Women in China

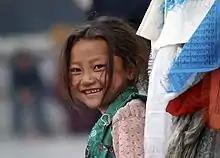
Girl from Tibet

After the founding of People's Republic of China in 1949, the communist government authorities called traditional Muslim customs on women "backwards or feudal".